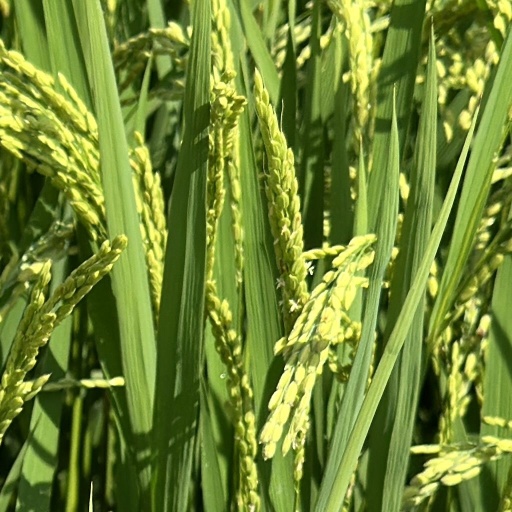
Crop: rice